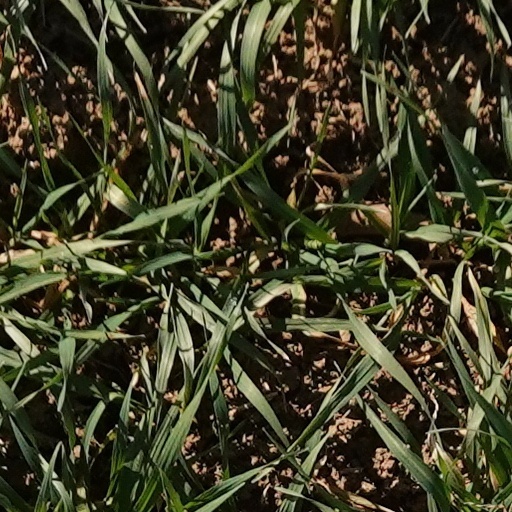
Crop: wheat